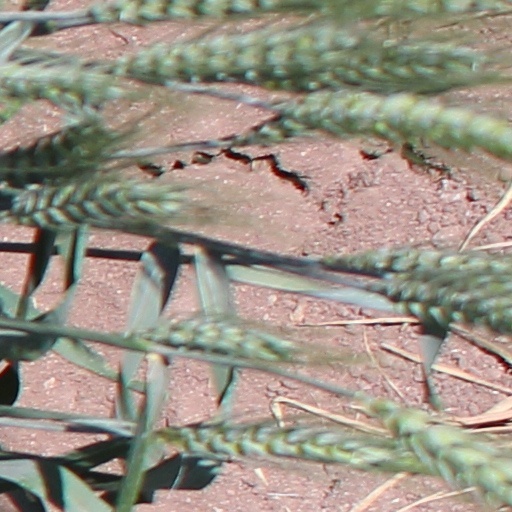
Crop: wheat